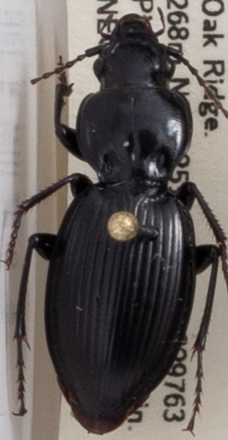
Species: Cyclotrachelus fucatus
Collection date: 2019-04-17
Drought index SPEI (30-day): -0.276
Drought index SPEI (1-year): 2.09
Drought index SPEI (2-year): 2.09